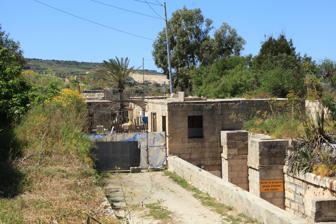
Building: Tarġa Battery
Country: Unknown
Year built: 1887
Tarġa Battery Batterija tat-Tarġa Part of the Victoria Lines St. Paul's Bay / Mosta , Malta Tarġa Battery Coordinates 35°54′59.3″N 14°24′34″E / 35.916472°N 14.40944°E / 35.916472; 14.40944 Type Artillery battery Site information Owner Government of Malta Controlled by Mosta Local Council Open to the public No Condition Intact Site history Built 1887–1890s Built by British Empire Materials Limestone Tarġa Battery ( Maltese : Batterija tat-Tarġa ) is an artillery battery on the boundary between St. Paul's Bay and Mosta , Malta . It was built in 1887 by the British as part of the Victoria Lines . The battery is now in the hands of the Mosta Local Council, who intend to restore it and open it to the public. History Main entrance door Tarġa Battery was built in 1887 as part of the North West Front (later renamed the Victoria Lines ), between the Dwejra Lines and Fort Mosta . The battery was built to protect the defensive line's low escarpment at Tarġa Gap, and it was meant to defend the area from enemy batteries which could be constructed on Bidnija Hill. The battery in April 2016 The battery has a pentagonal shape, and it contains a caponier , casemated gun emplacements, an escarpment and a ditch. An infantry redoubt was built at the rear of the battery. Some alterations were made to the structure between the 1890s and the first half of the 20th century. In 1888, when it was still under construction, the battery's design was criticized by a number of British engineers. The decision was taken to complete the battery, but it never received its intended armament of four 64-pounder RML guns . The entire Victoria Lines were of dubious defensive value, and the entire system of fortifications (with the exception of Fort Madalena and Fort Binġemma ) was decommissioned in 1907. The former battery was then used as a magazine or storage area, and it was used for training and storage by the Civil Defence just after World War II . Present day The Land Ministry passed the battery to the Mosta Local Council, who cleaned it up along with the Mosta Scout Group in May 2012. The site is now the Mosta Scout Group's campsite and activity centre. The battery Panorama of the battery References